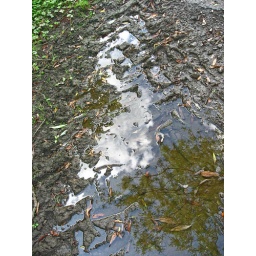
Tractor marks crossing a puddle in which we can see a tree and a cloud reflected